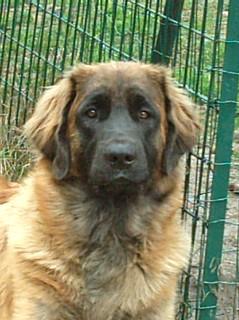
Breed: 214-n000019-Leonberg